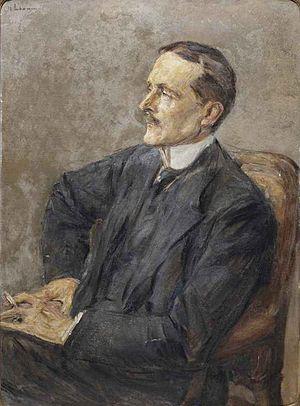
La conférence de Berlin du 31 mars 1917 est une rencontre gouvernementale allemande destinée à définir une nouvelle orientation des buts de guerre du Reich impérial dans l'Est de l'Europe. Convoquée à l'initiative du Chancelier du Reich, cette rencontre entre membres du gouvernement civils et responsables de l'Oberste Heeresleitung a pour objectif de définir, quelques jours après la chute définitive de la monarchie en Russie, les principes qui doivent sous-tendre la politique du Reich, principal animateur de la quadruplice, face aux changements politiques en cours en Russie. En effet, la Révolution russe en cours ouvre pour le Reich la perspective d'imposer à la Russie des conditions de paix draconiennes, autorisant les projets les plus démesurés.